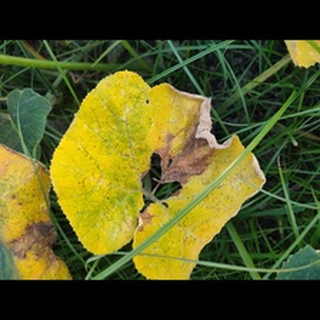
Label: pumpkin_downy_mildew